Shiva Ayyadurai

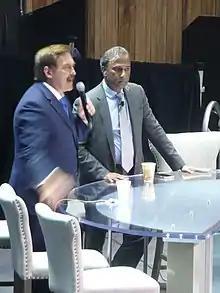
Mike Lindell introduces Ayyadurai at Lindell's "Cyber Symposium"

Ayyadurai has continued to spread misinformation since about the 2020 presidential election. At Mike Lindell's Cyber Symposium in August 2021, he claimed there were "serious issues" in the election process involving voting machines able to "multiply a vote by a factor" and that states were illegally not "saving ballot images". In fact, not all states are legally required to store ballot images. In August 2021, he was hired by the Arizona Senate—as part of the controversial 2021 Maricopa County presidential ballot audit—to "review signatures on the envelopes of 1.9 million early ballots sent to [Maricopa] county". In late September, he remotely attended the Arizona state senate presentation of the review's findings where he questioned the validity of some signatures on mail ballot envelopes, and criticized and gave a presentation filled with misrepresentations about the county's signature verification process.